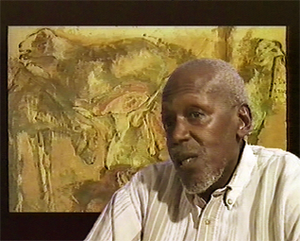
Portrait de Iba N'Diaye
La culture du Sénégal, en Afrique de l'Ouest, désigne d'abord les pratiques culturelles observables de ses 15 000 000 d'habitants.
Iba N'Diaye, né en 1928 à Saint Louis et mort le 4 octobre 2008 à Paris, est un peintre français.